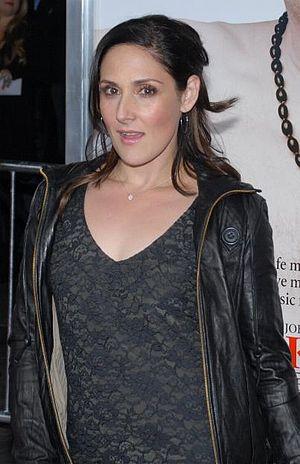
Dancing with the Stars revient pour sa treizième saison le 19 septembre 2011 et se termine le 22 novembre 2011. Carrie Ann Inaba, Len Goodman et Bruno Tonioli sont encore les juges cette saison. Tom Bergeron et Brooke Burke Charvet reviennent en tant qu'animateurs. Cette saison comporte 12 couples.